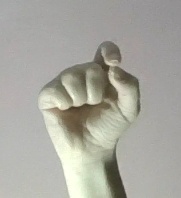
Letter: fa